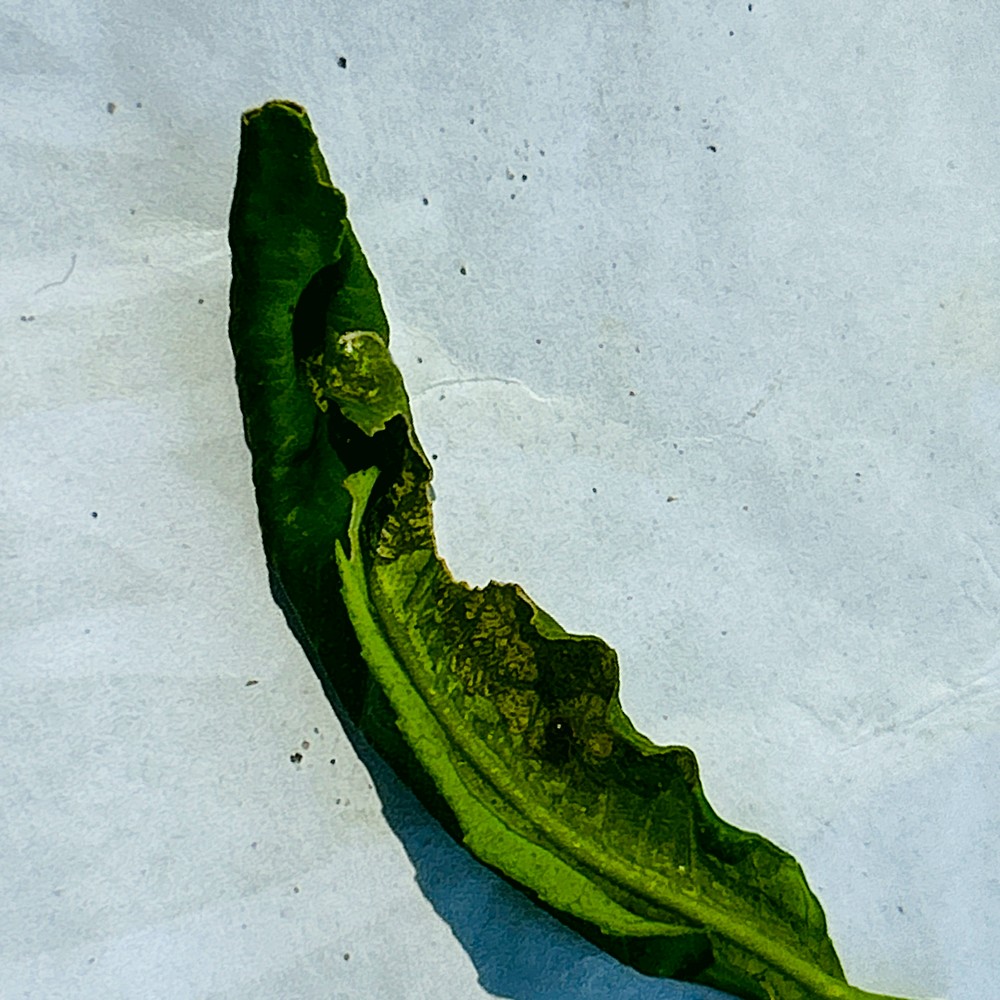
Label: Curl Virus